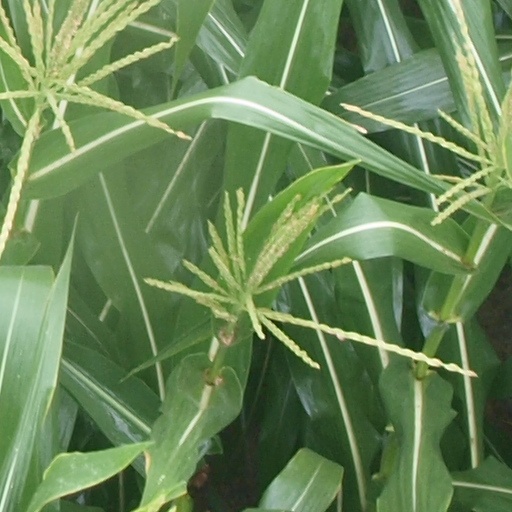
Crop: maize; corn